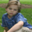
Label: boy